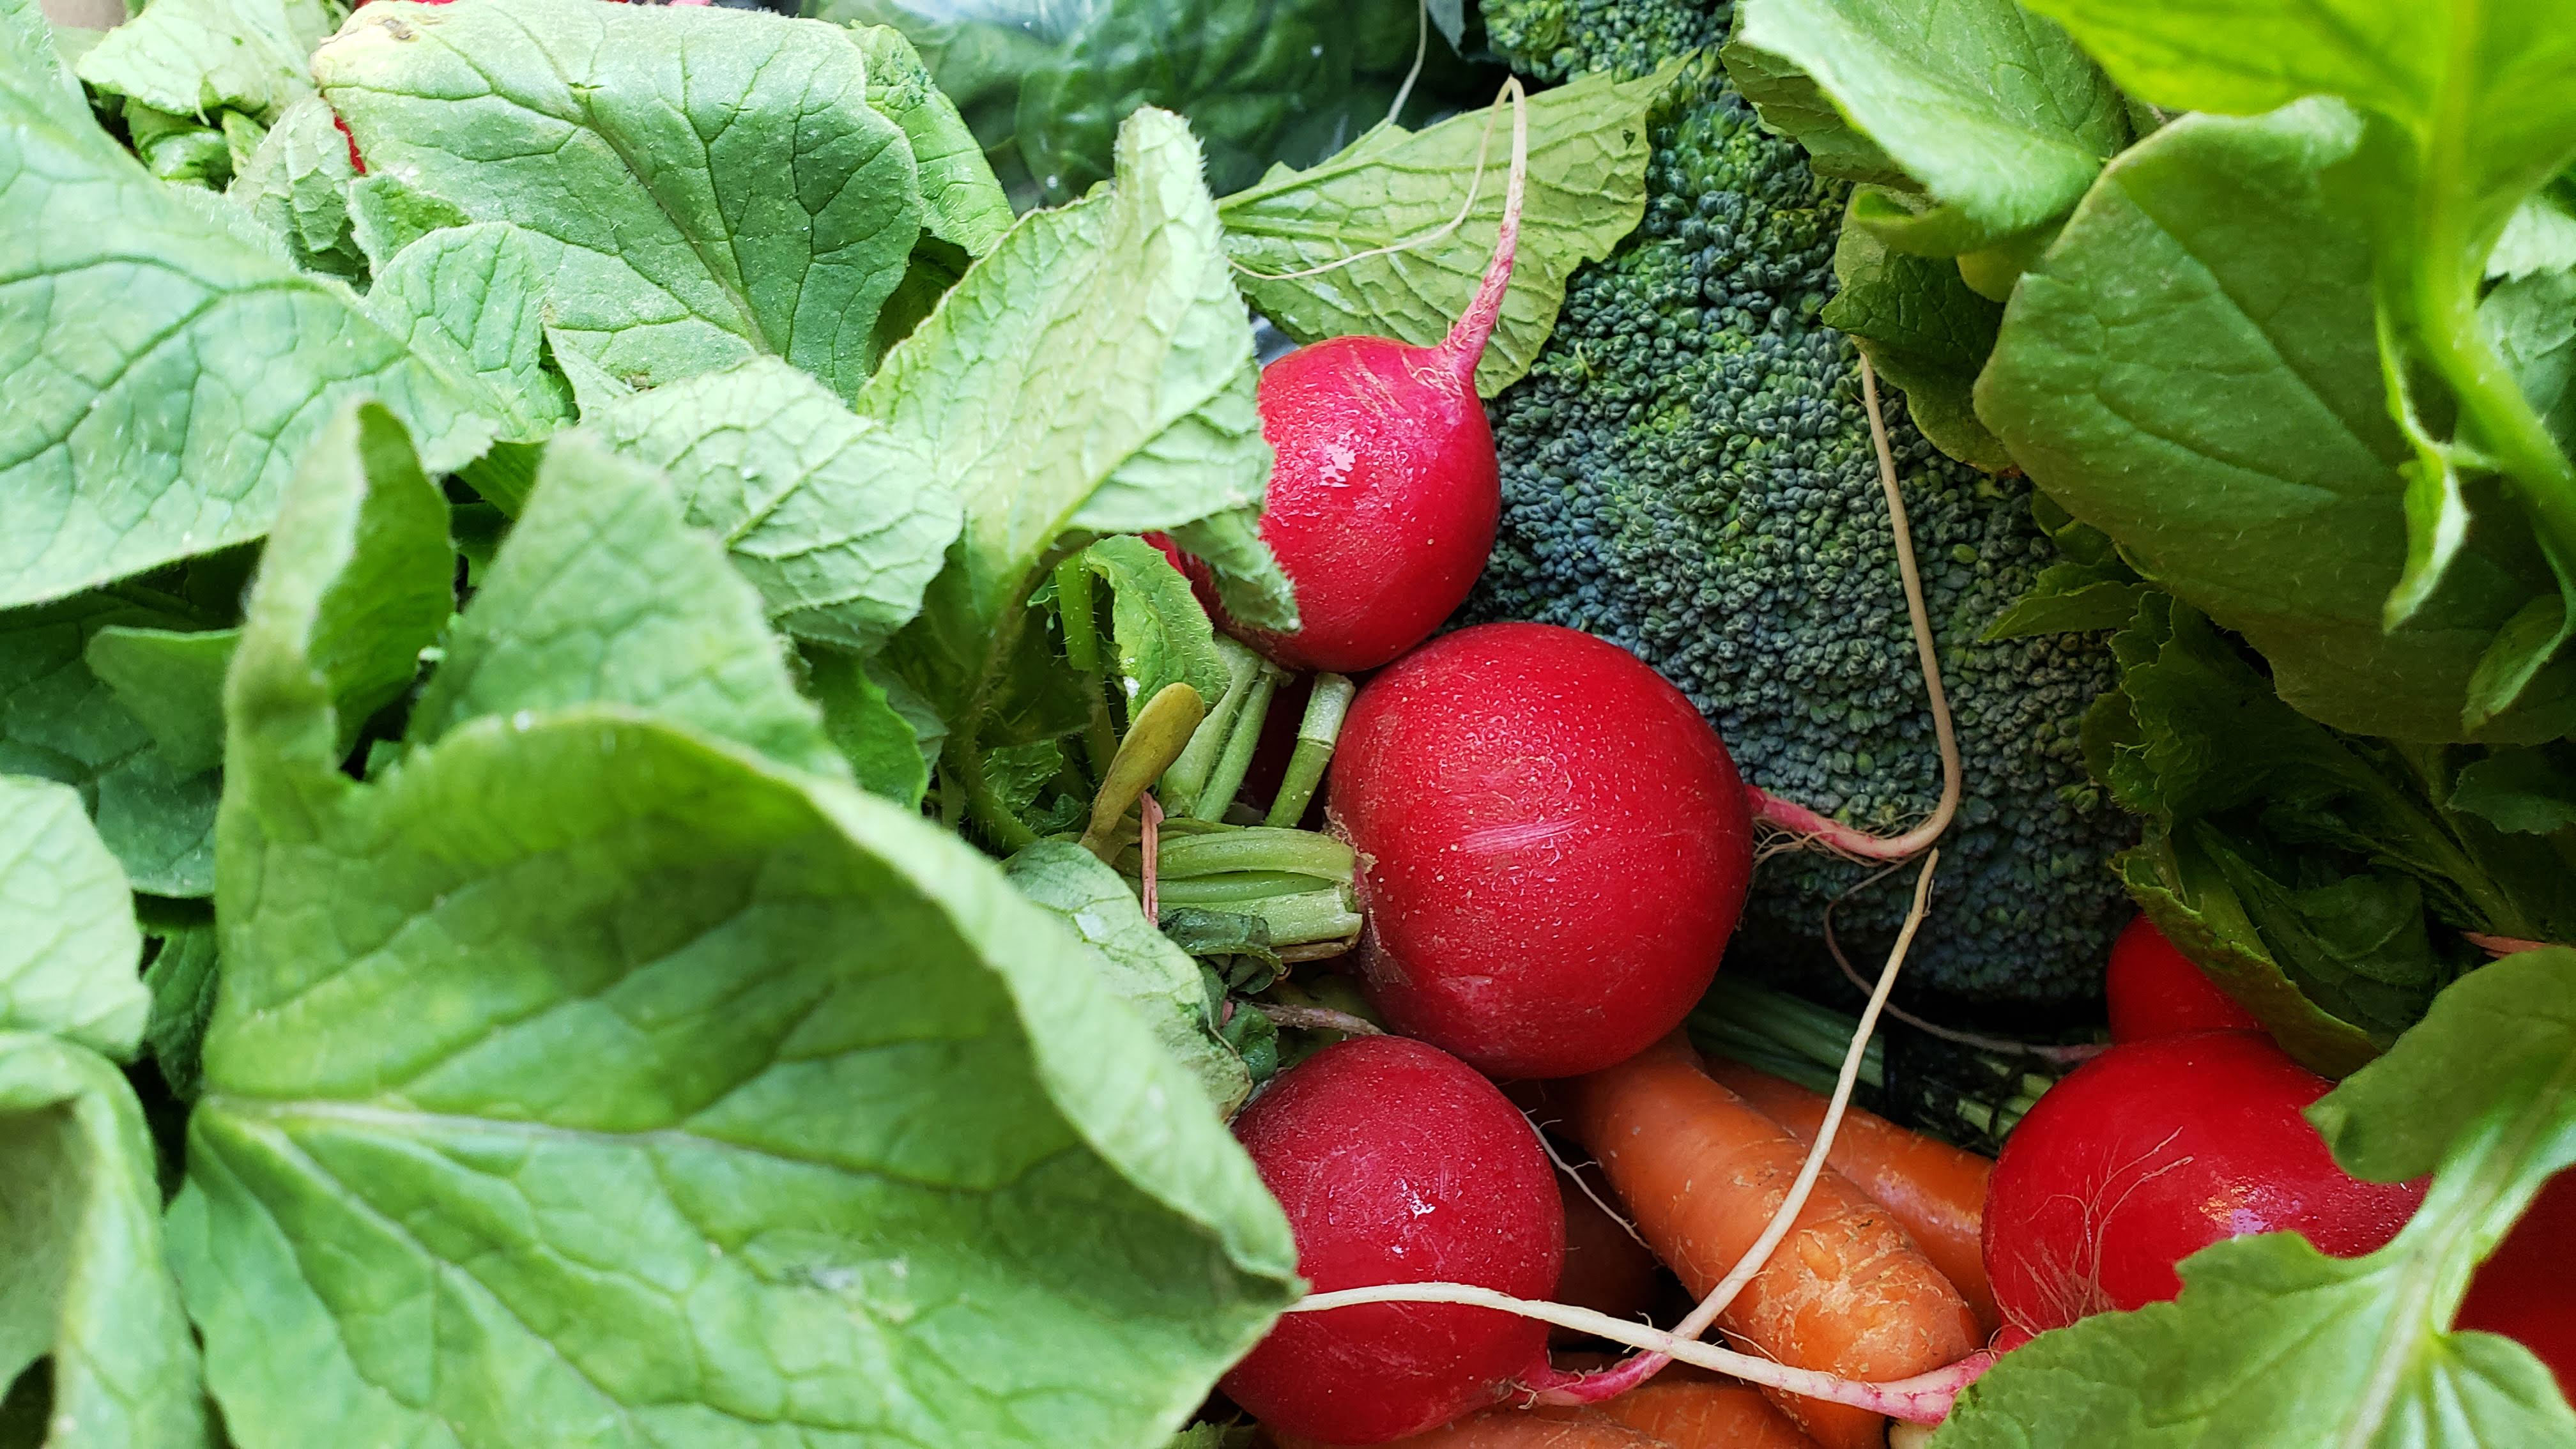
radishes, farmers market, natural foods, radish, vegetable, local food, food, collard greens, plant, leaf vegetable, leaf, vegan nutrition, spring greens, produce, flower, superfood, spinach, vegetarian food, fruit, arugula, root vegetable, beet, turnip, komatsuna